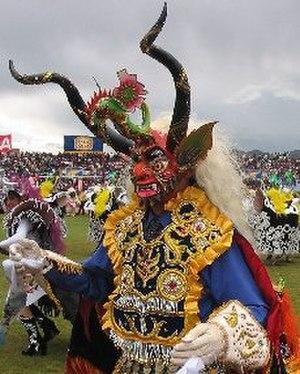
La mythologie inca regroupe l'ensemble des mythes et légendes qui expliquent, représentent ou symbolisent les diverses croyances incas.